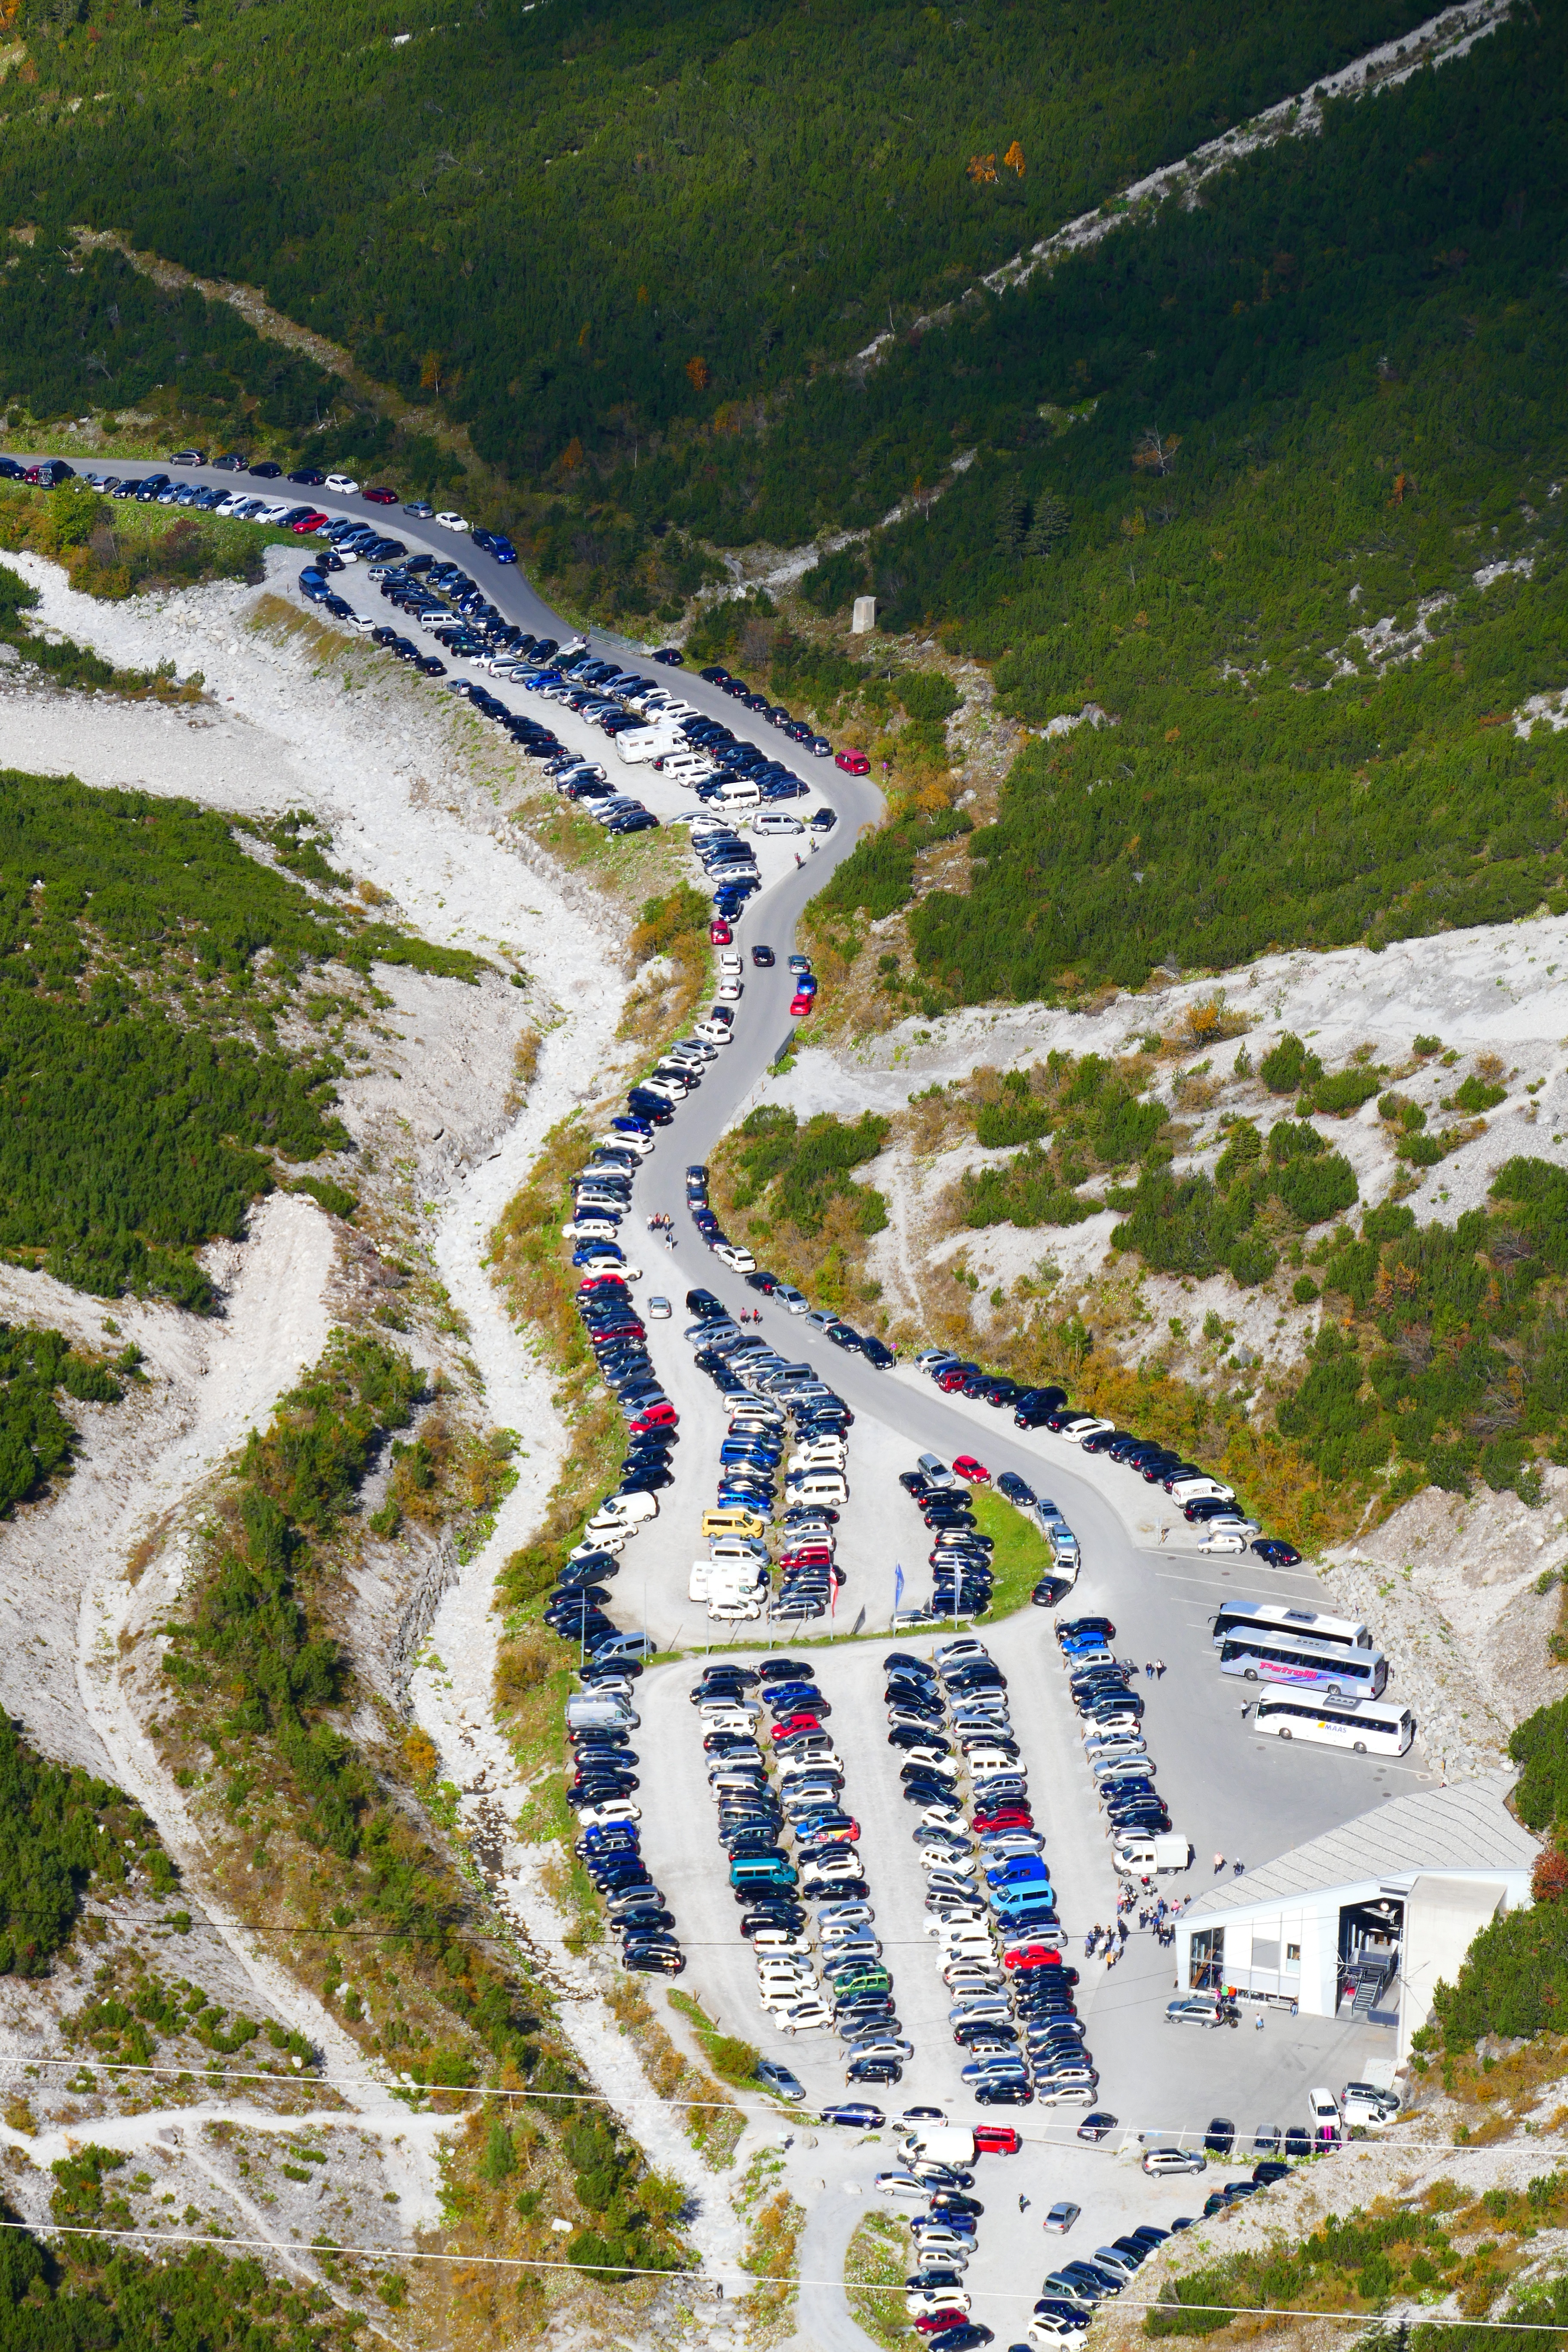
mountain, parking, mountain range, park, alpine, full, pkw, vehicles, crowded, bird's eye view, aerial photography, mountain pass, alternate space, geological phenomenon